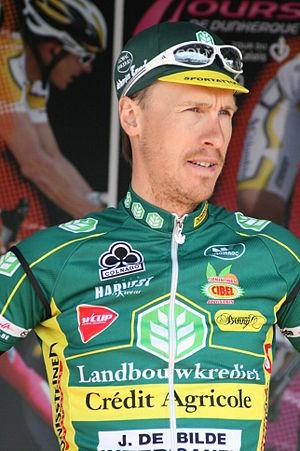
Frédéric Amorison lors de la présentation des équipes des 4 jours de Dunkerque